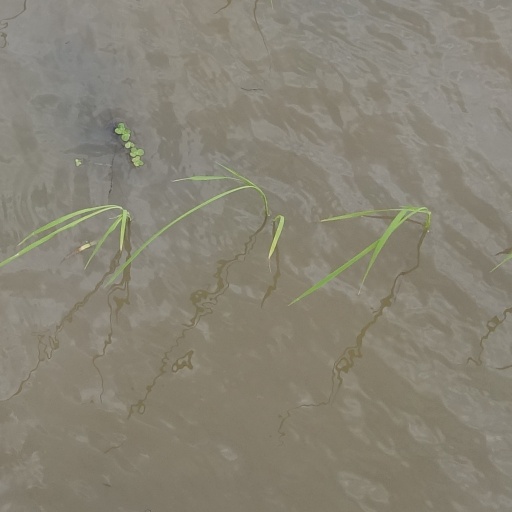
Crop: rice